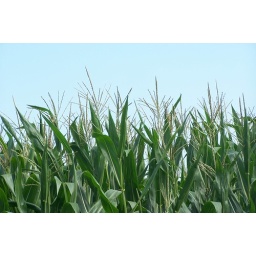
This was just a shot of a cornfield against the pale blue sky of summer at the festival.